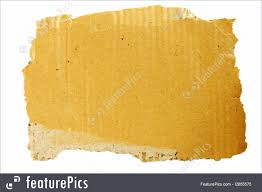
Label: cardboard